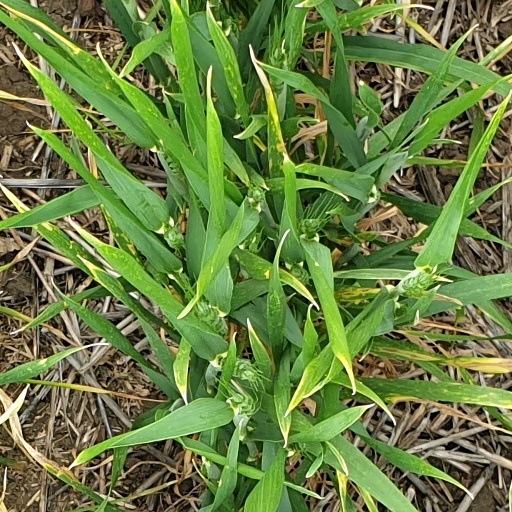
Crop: wheat